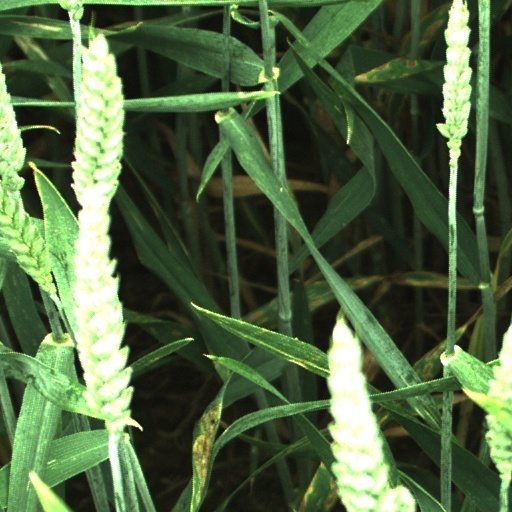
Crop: wheat